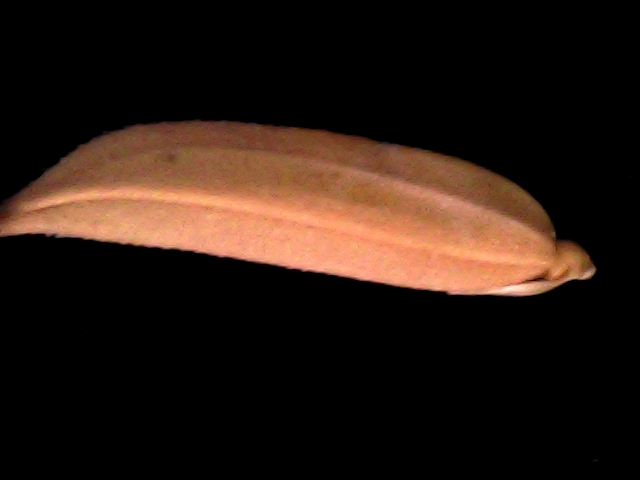
Rice variety: BD70